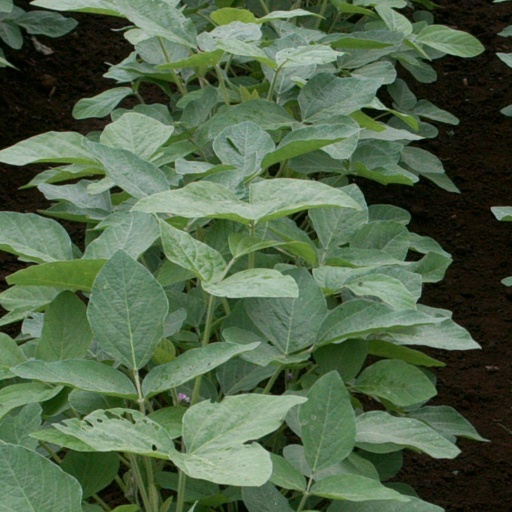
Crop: soybean